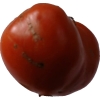
Label: tomato